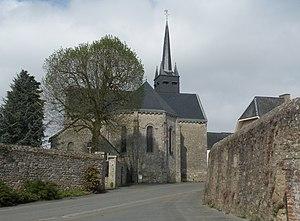
Église Saint-Martin de Marcillé-la-ville
Marcillé-la-Ville est une commune française, située dans le département de la Mayenne en région Pays de la Loire, peuplée de 798 habitants.
La liste des églises de la Mayenne recense de manière exhaustive les églises, cathédrale et basiliques situées dans le département français de la Mayenne.